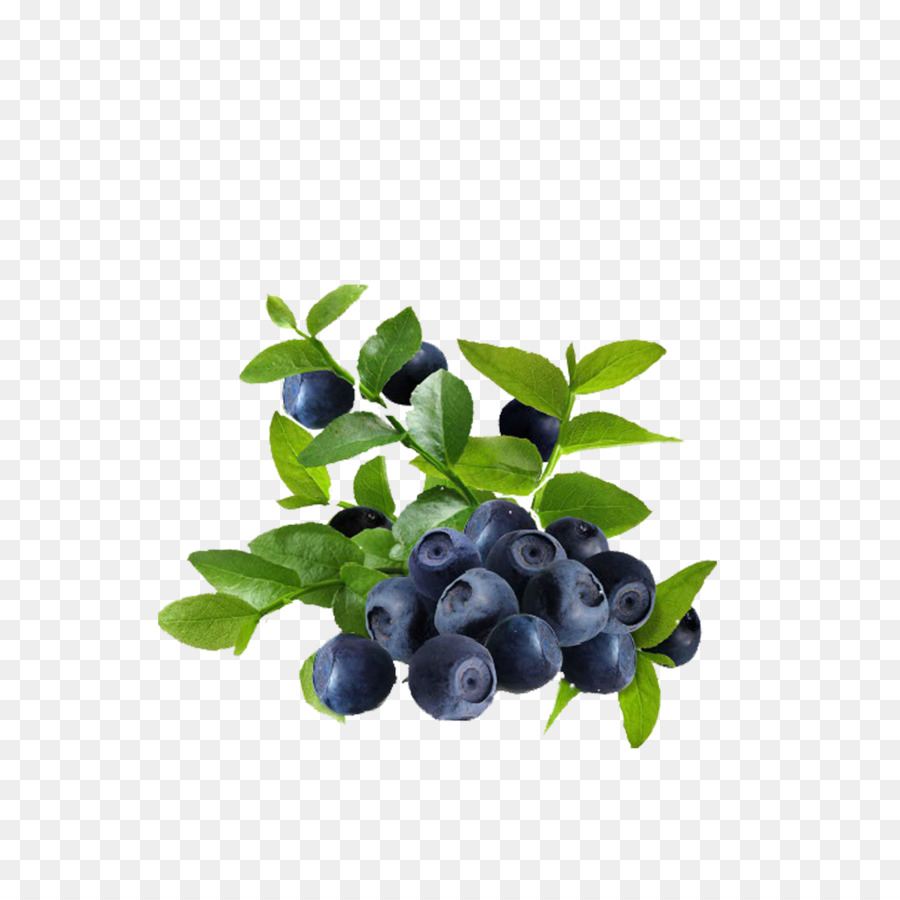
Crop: blueberry
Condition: healthy